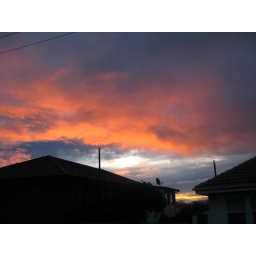
The sky above Nana's house